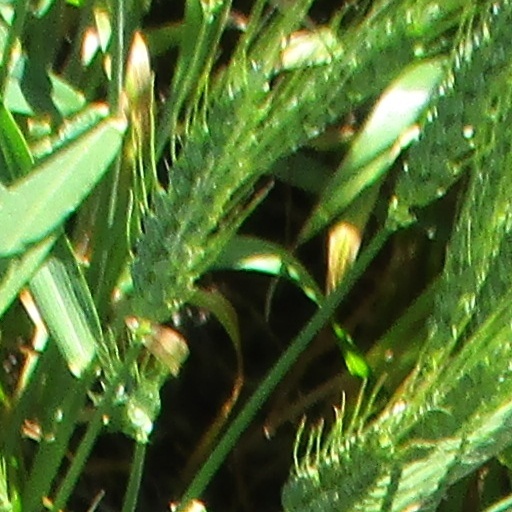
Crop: wheat